Orangery

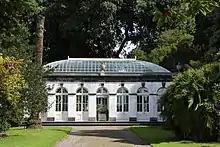
Glazed roof at Fota House orangery, Fota Island, Ireland

An orangery or orangerie is a room or dedicated building, historically where orange and other fruit trees are protected during the winter, as a large form of greenhouse or conservatory. In the modern day an orangery could refer to either a conservatory or greenhouse built to house fruit trees, or a conservatory or greenhouse meant for another purpose.